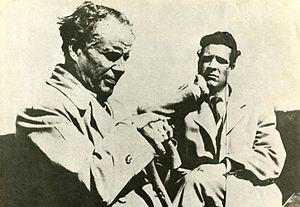
Habib Bourguiba, de son nom complet Habib Ben Ali Bourguiba, né probablement le 3 août 1903 à Monastir et mort le 6 avril 2000 dans la même ville, est un homme d'État tunisien, président de la République entre 1957 et 1987.